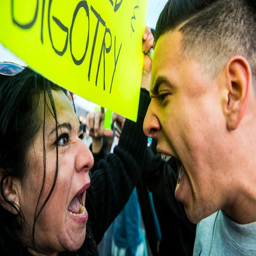
person and supporter of politician argue .